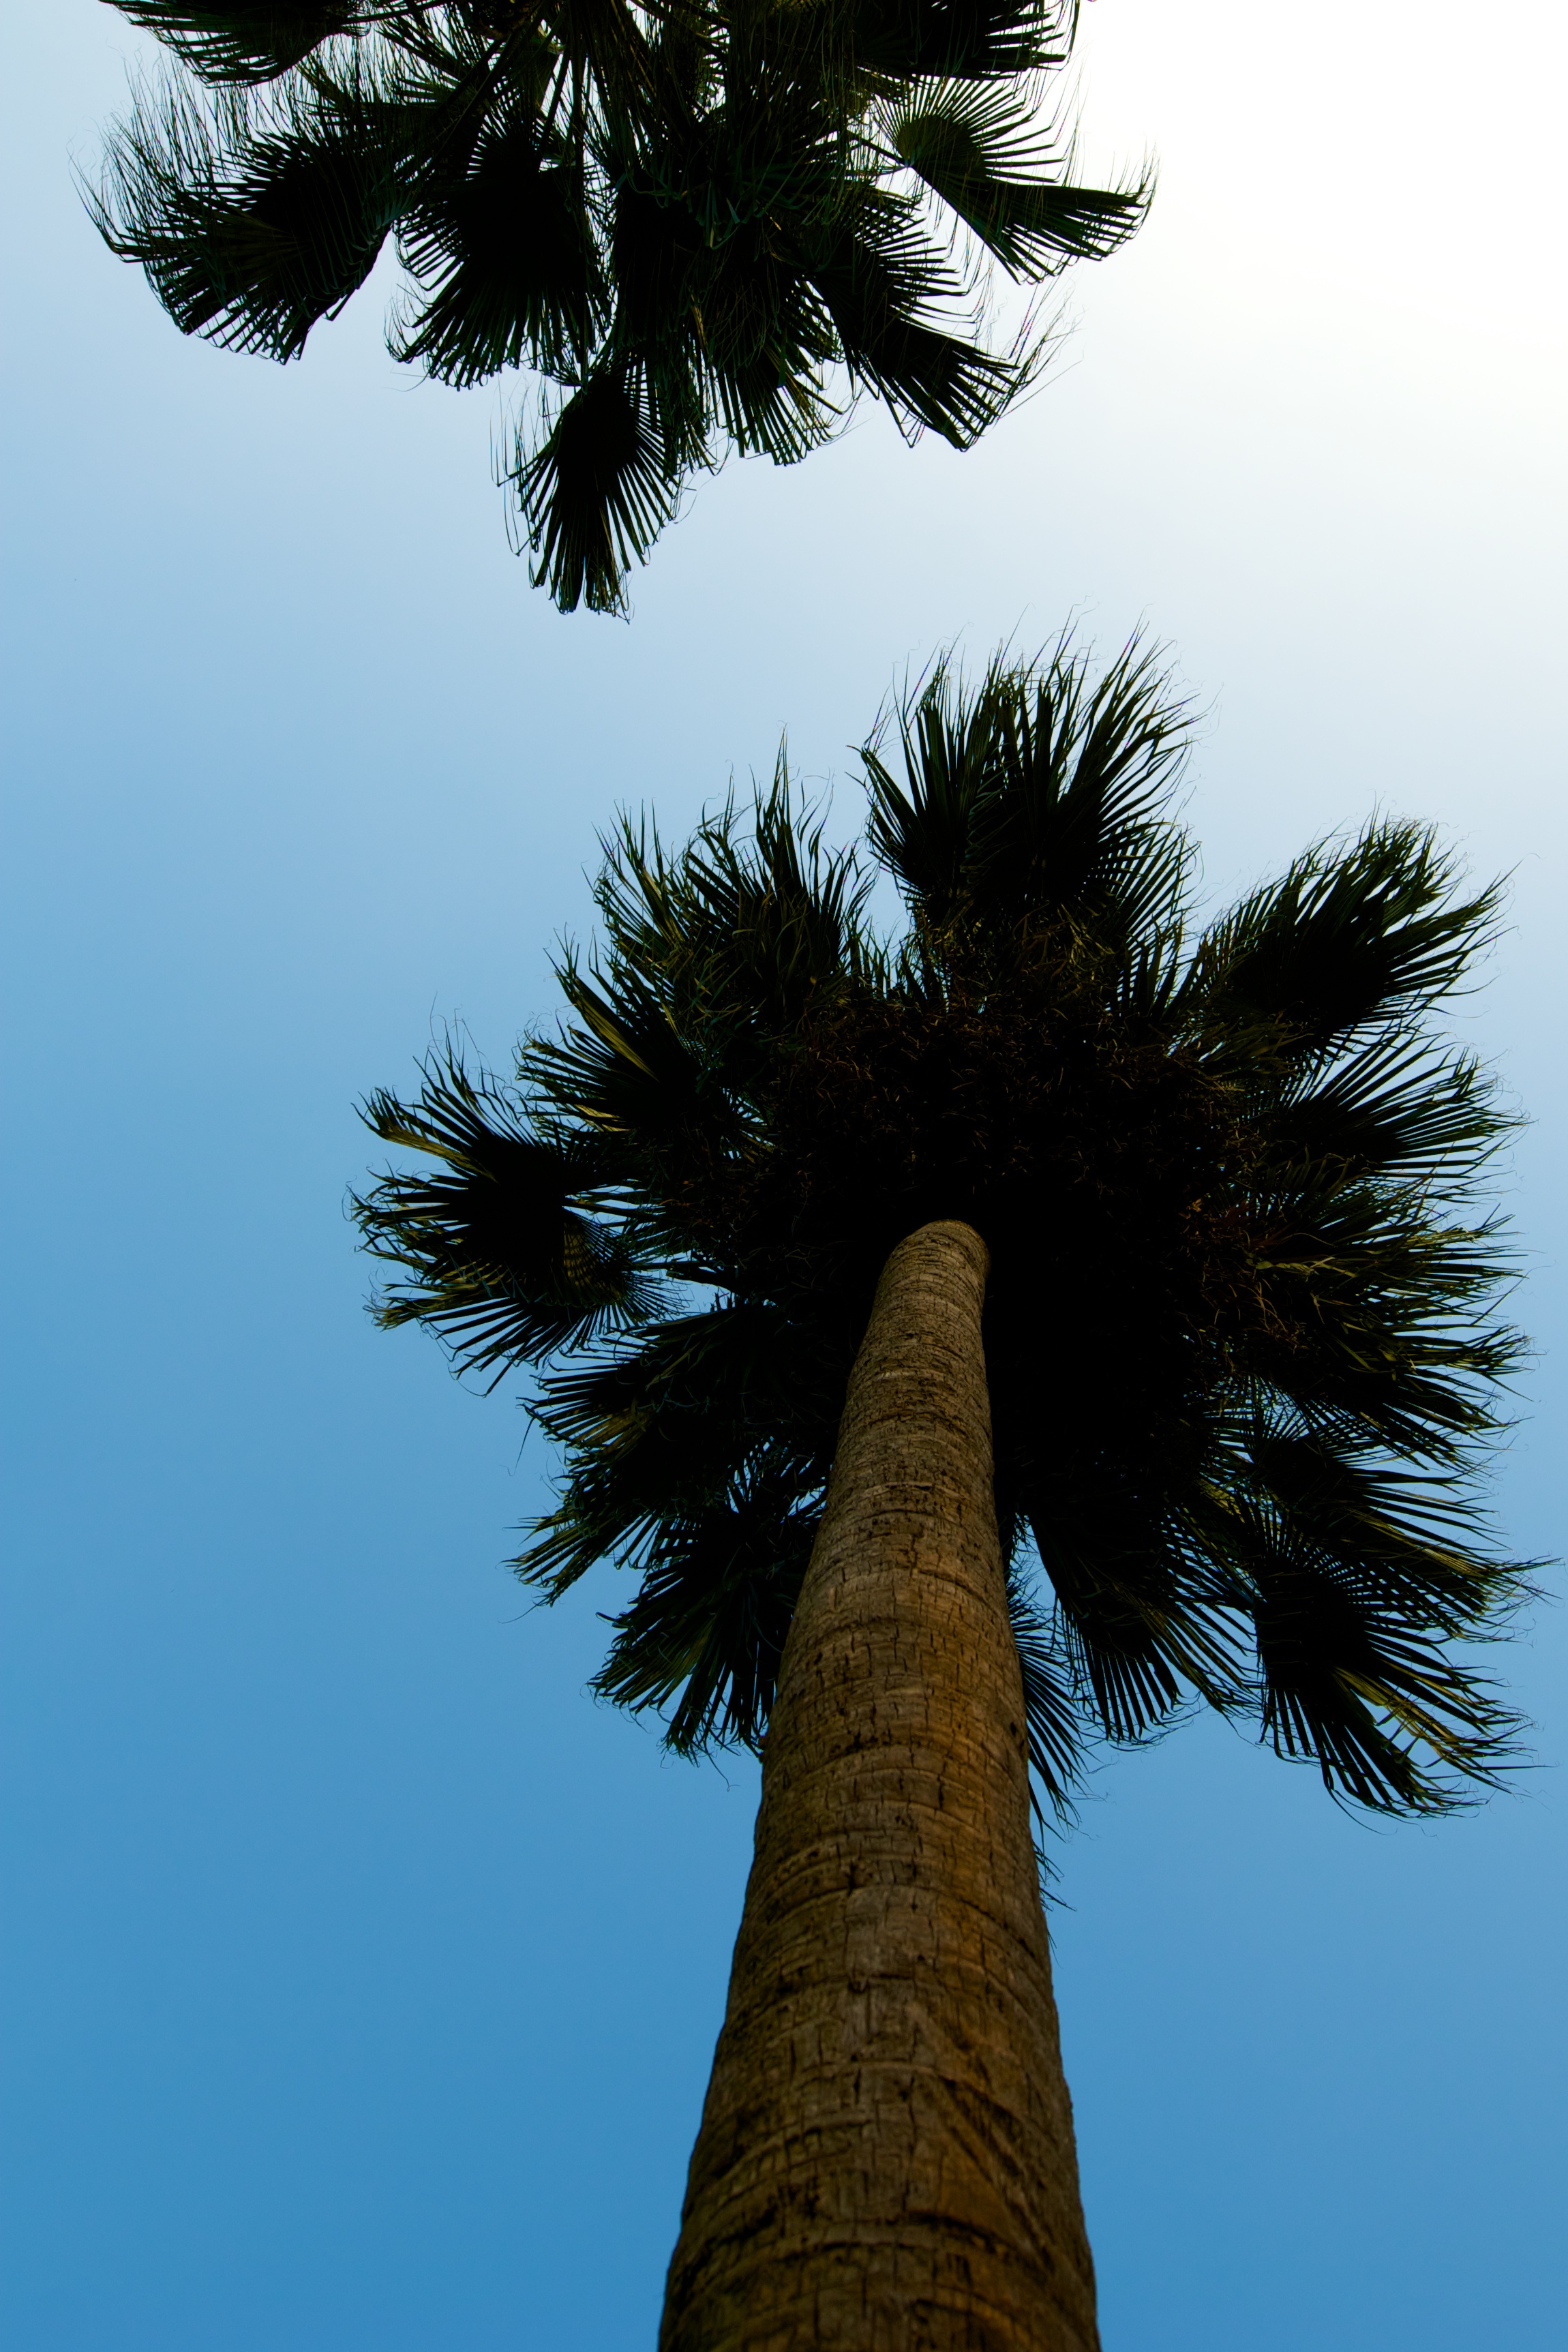
tree, nature, grass, branch, plant, sky, sunlight, leaf, flower, wind, green, reflection, botany, blue, flora, trees, canton, guangzhou, birthday, flowering plant, plant stem, woody plant, land plant, arecales, palm family